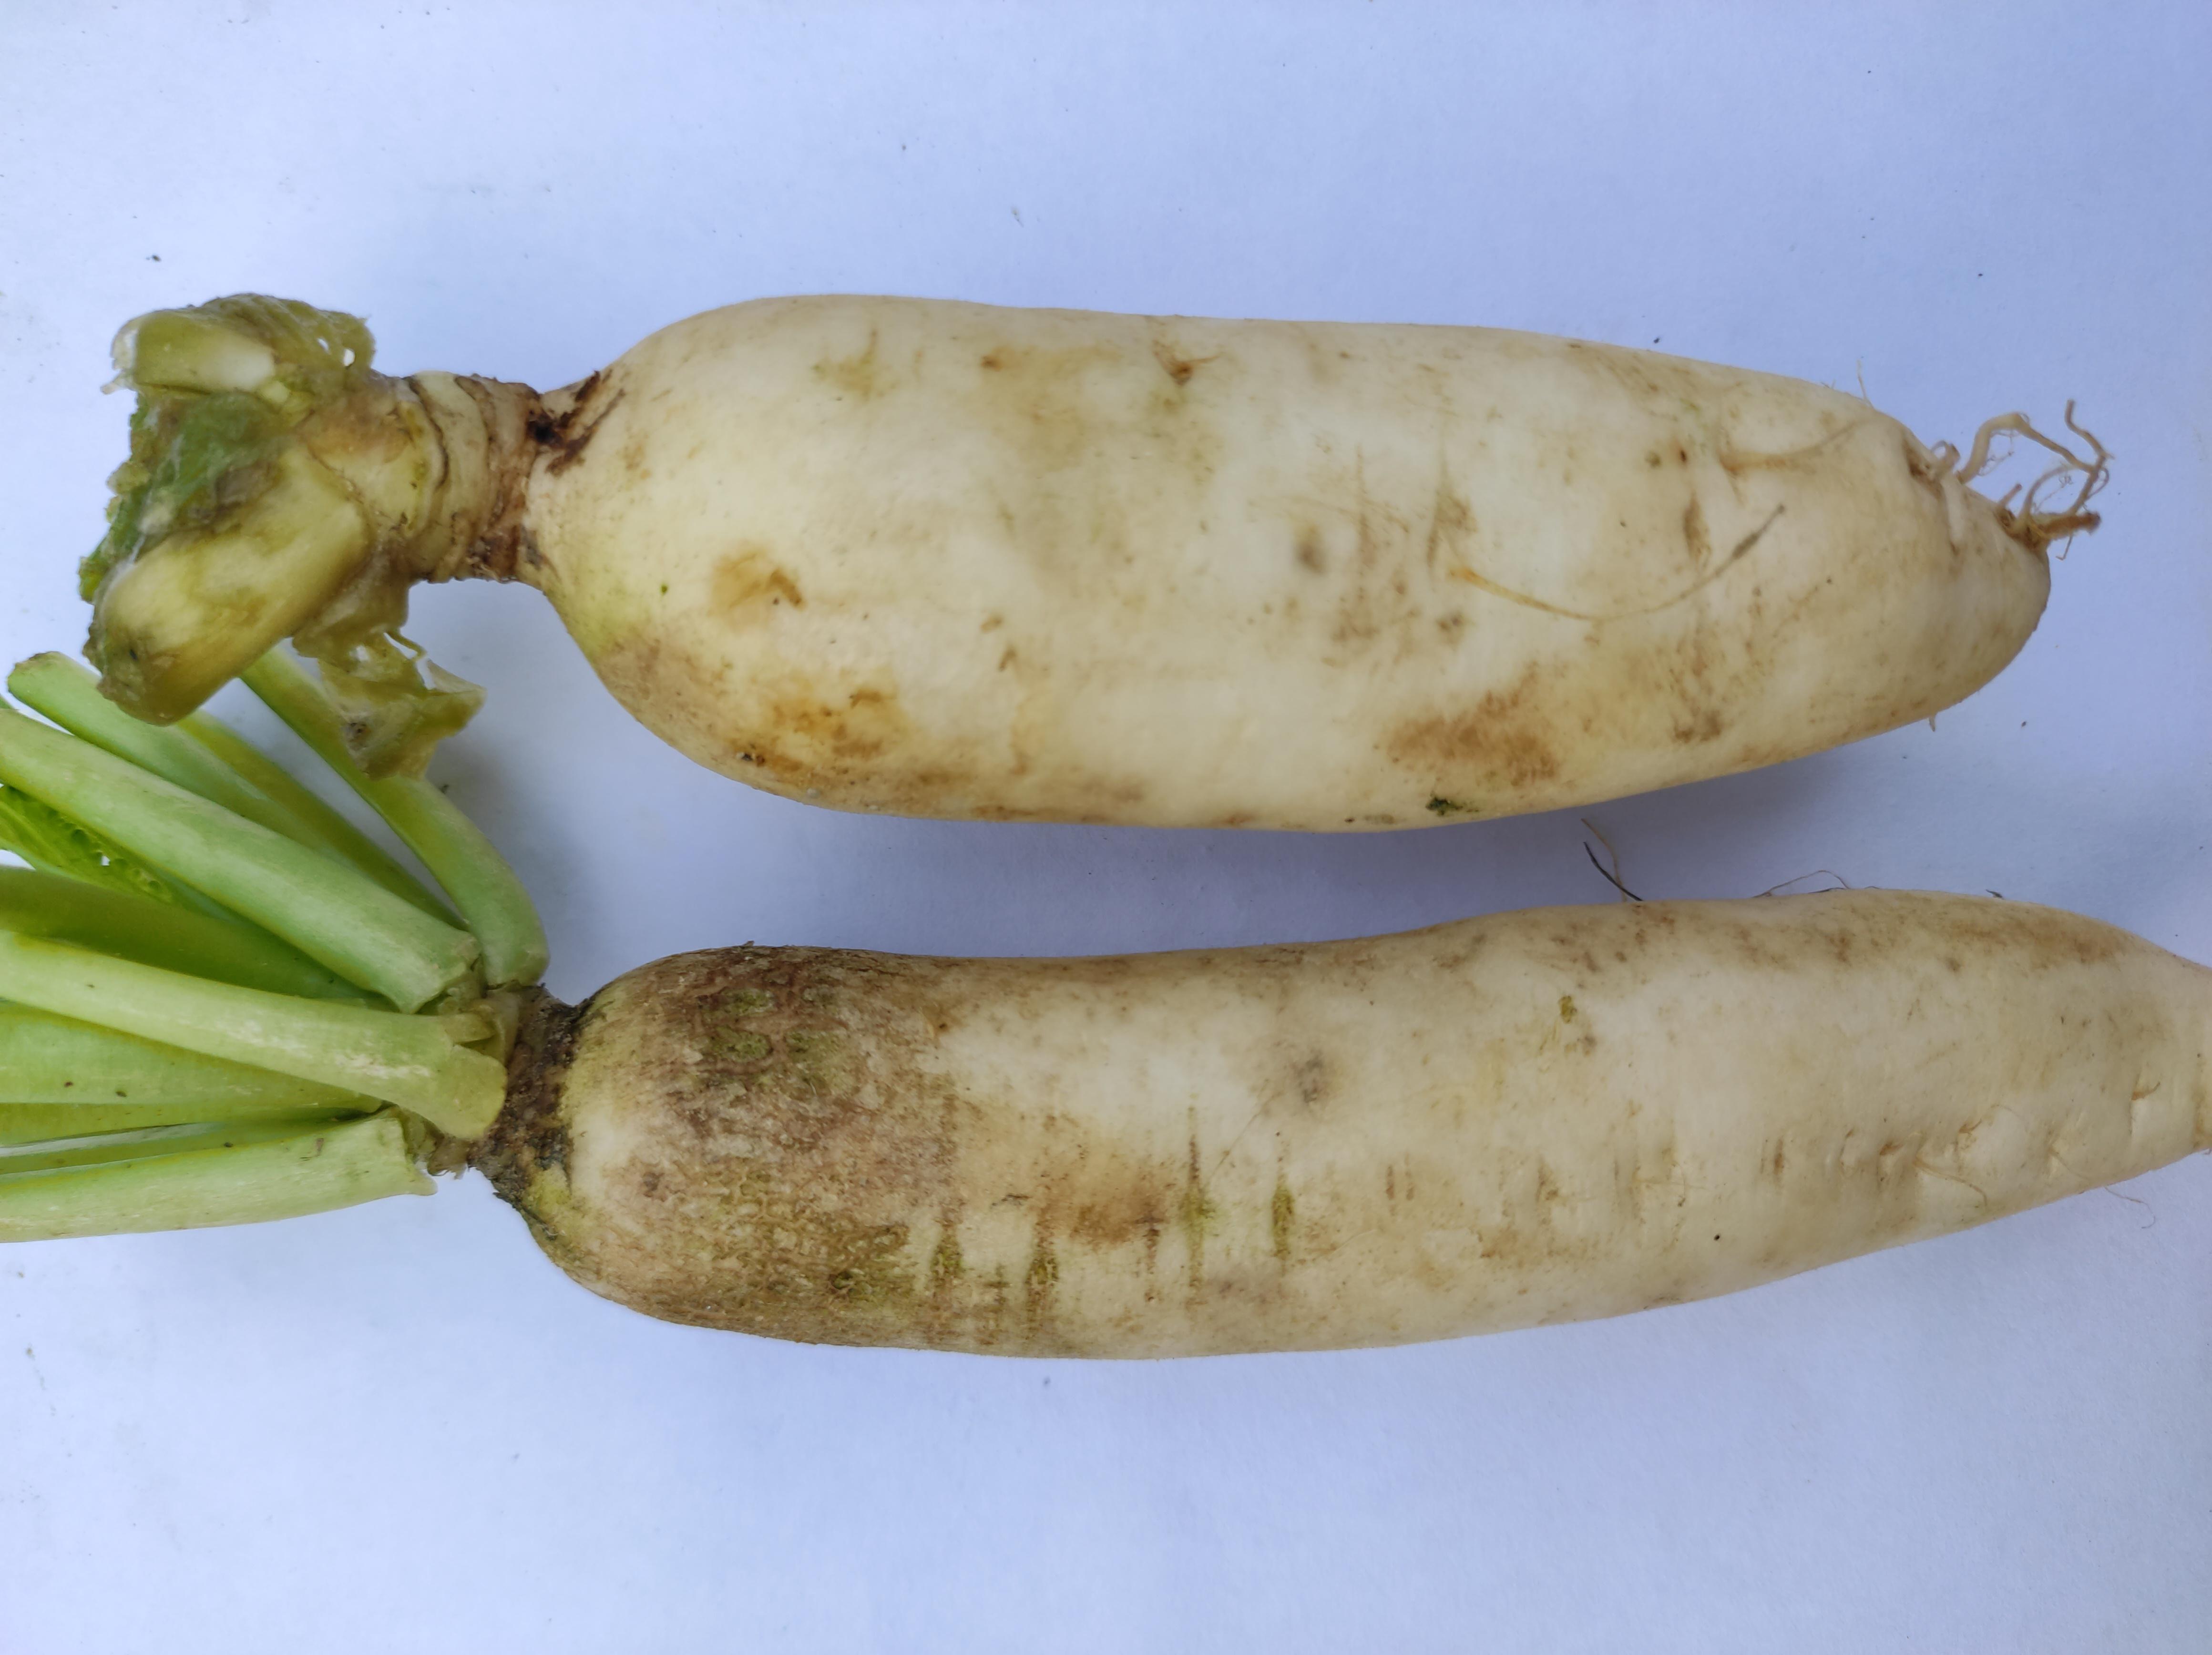
Label: Radish